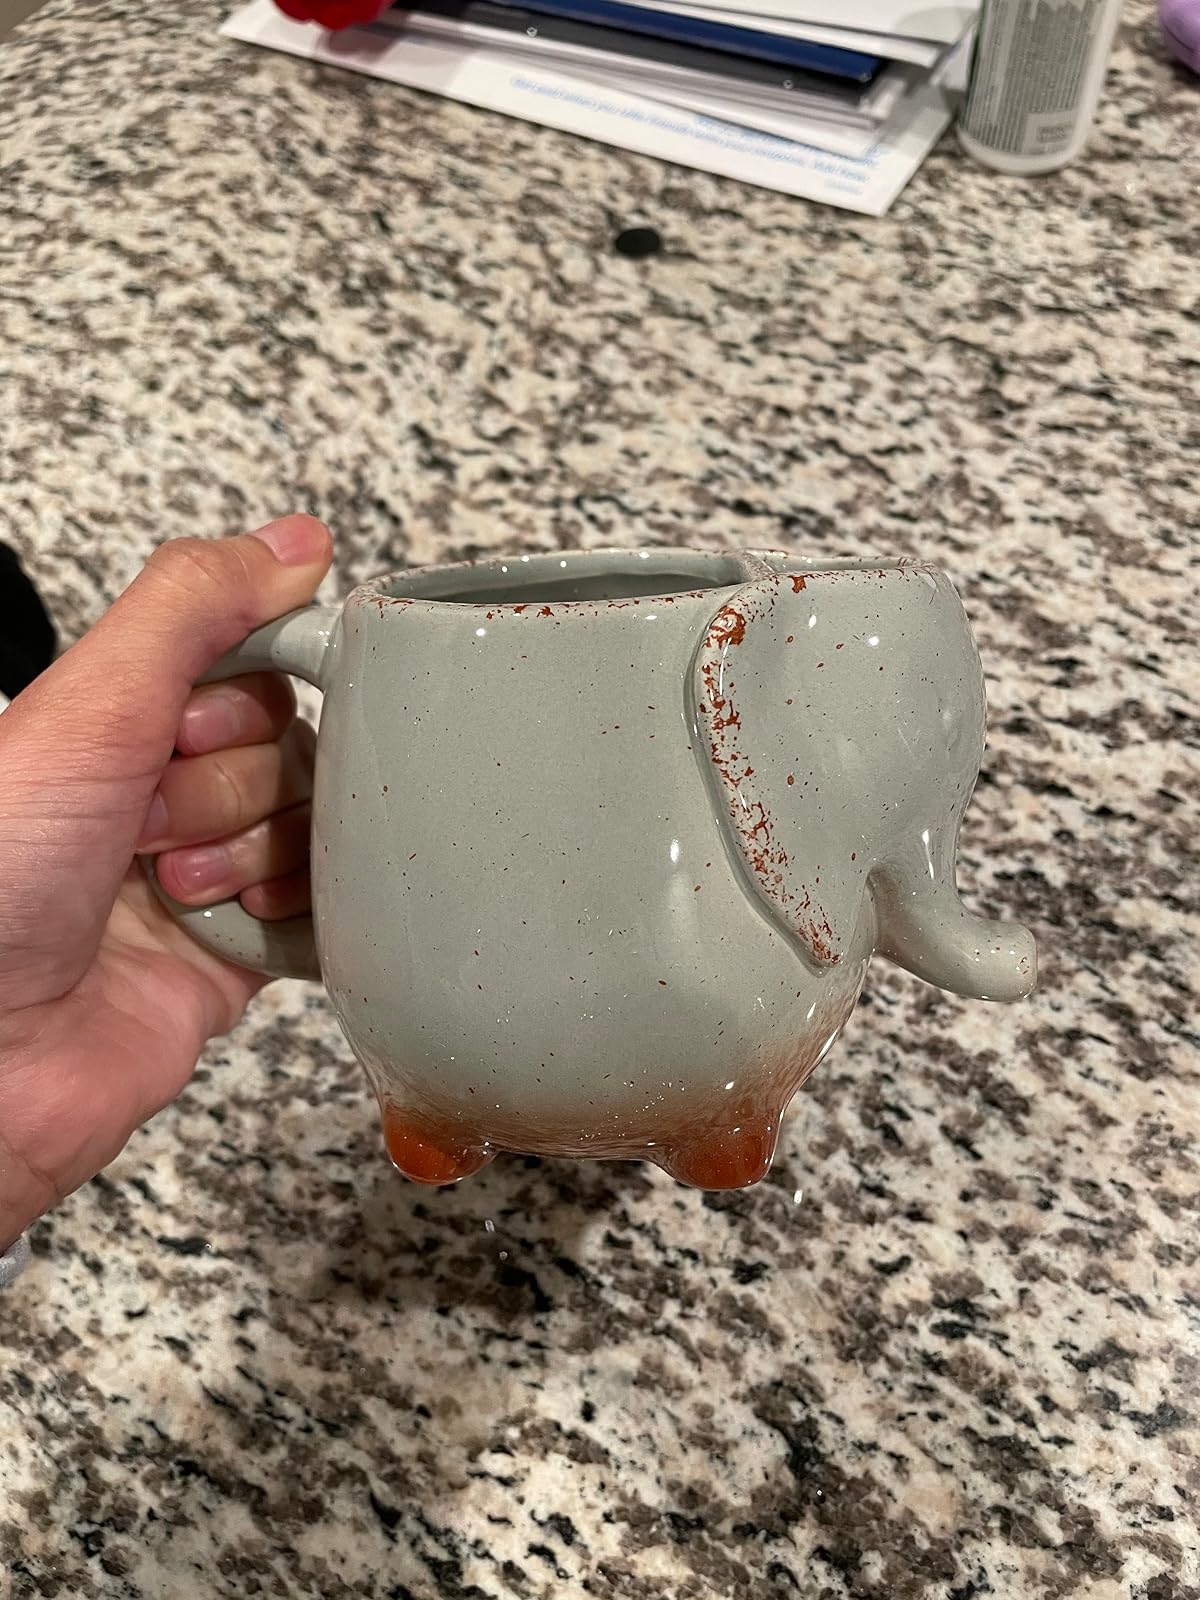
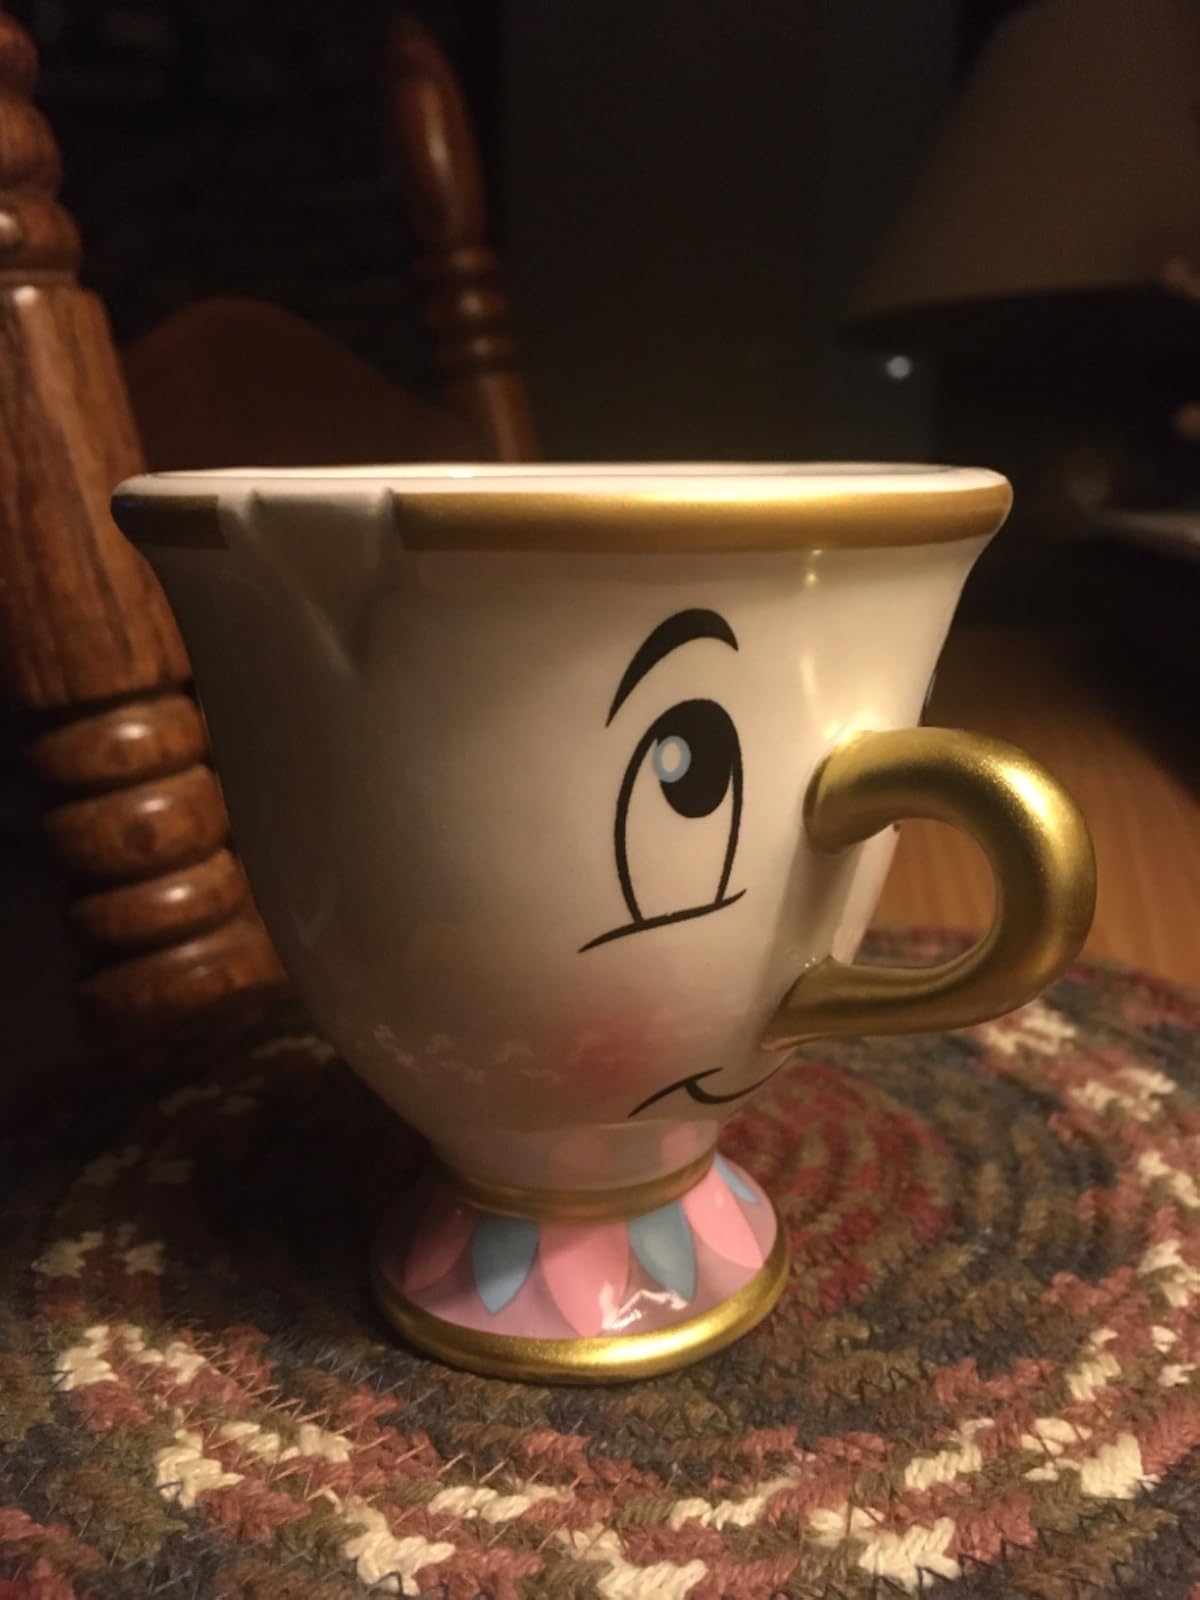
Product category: items_mug
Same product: no